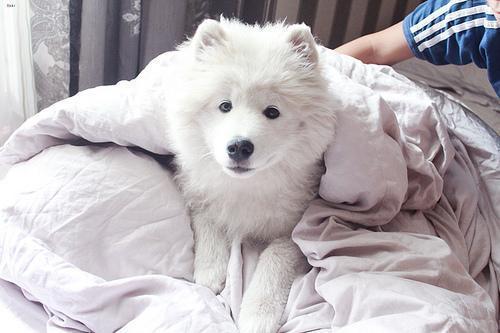
samoyed